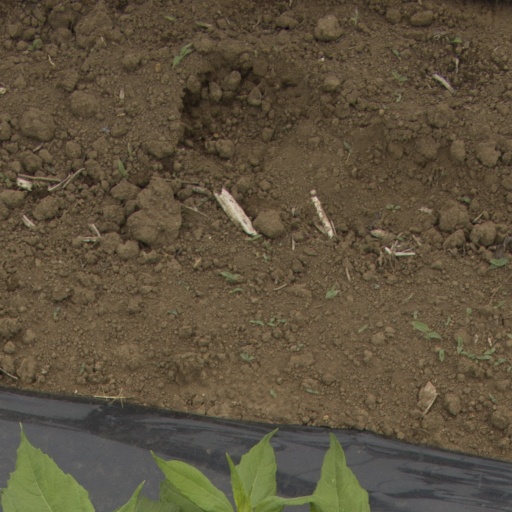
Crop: Jerusalem artichoke